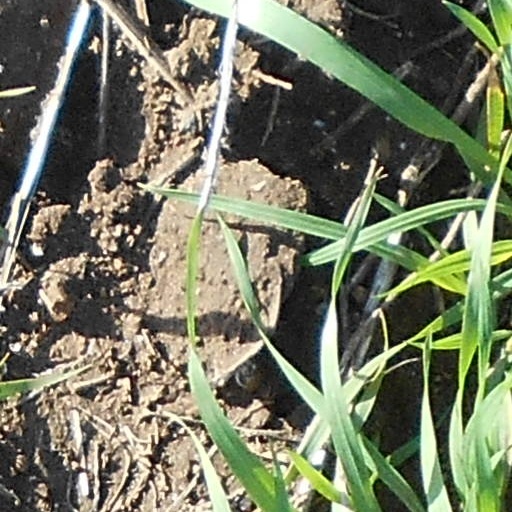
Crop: wheat